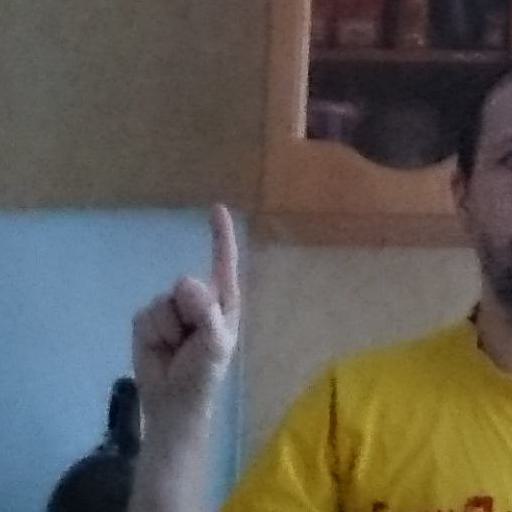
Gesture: one